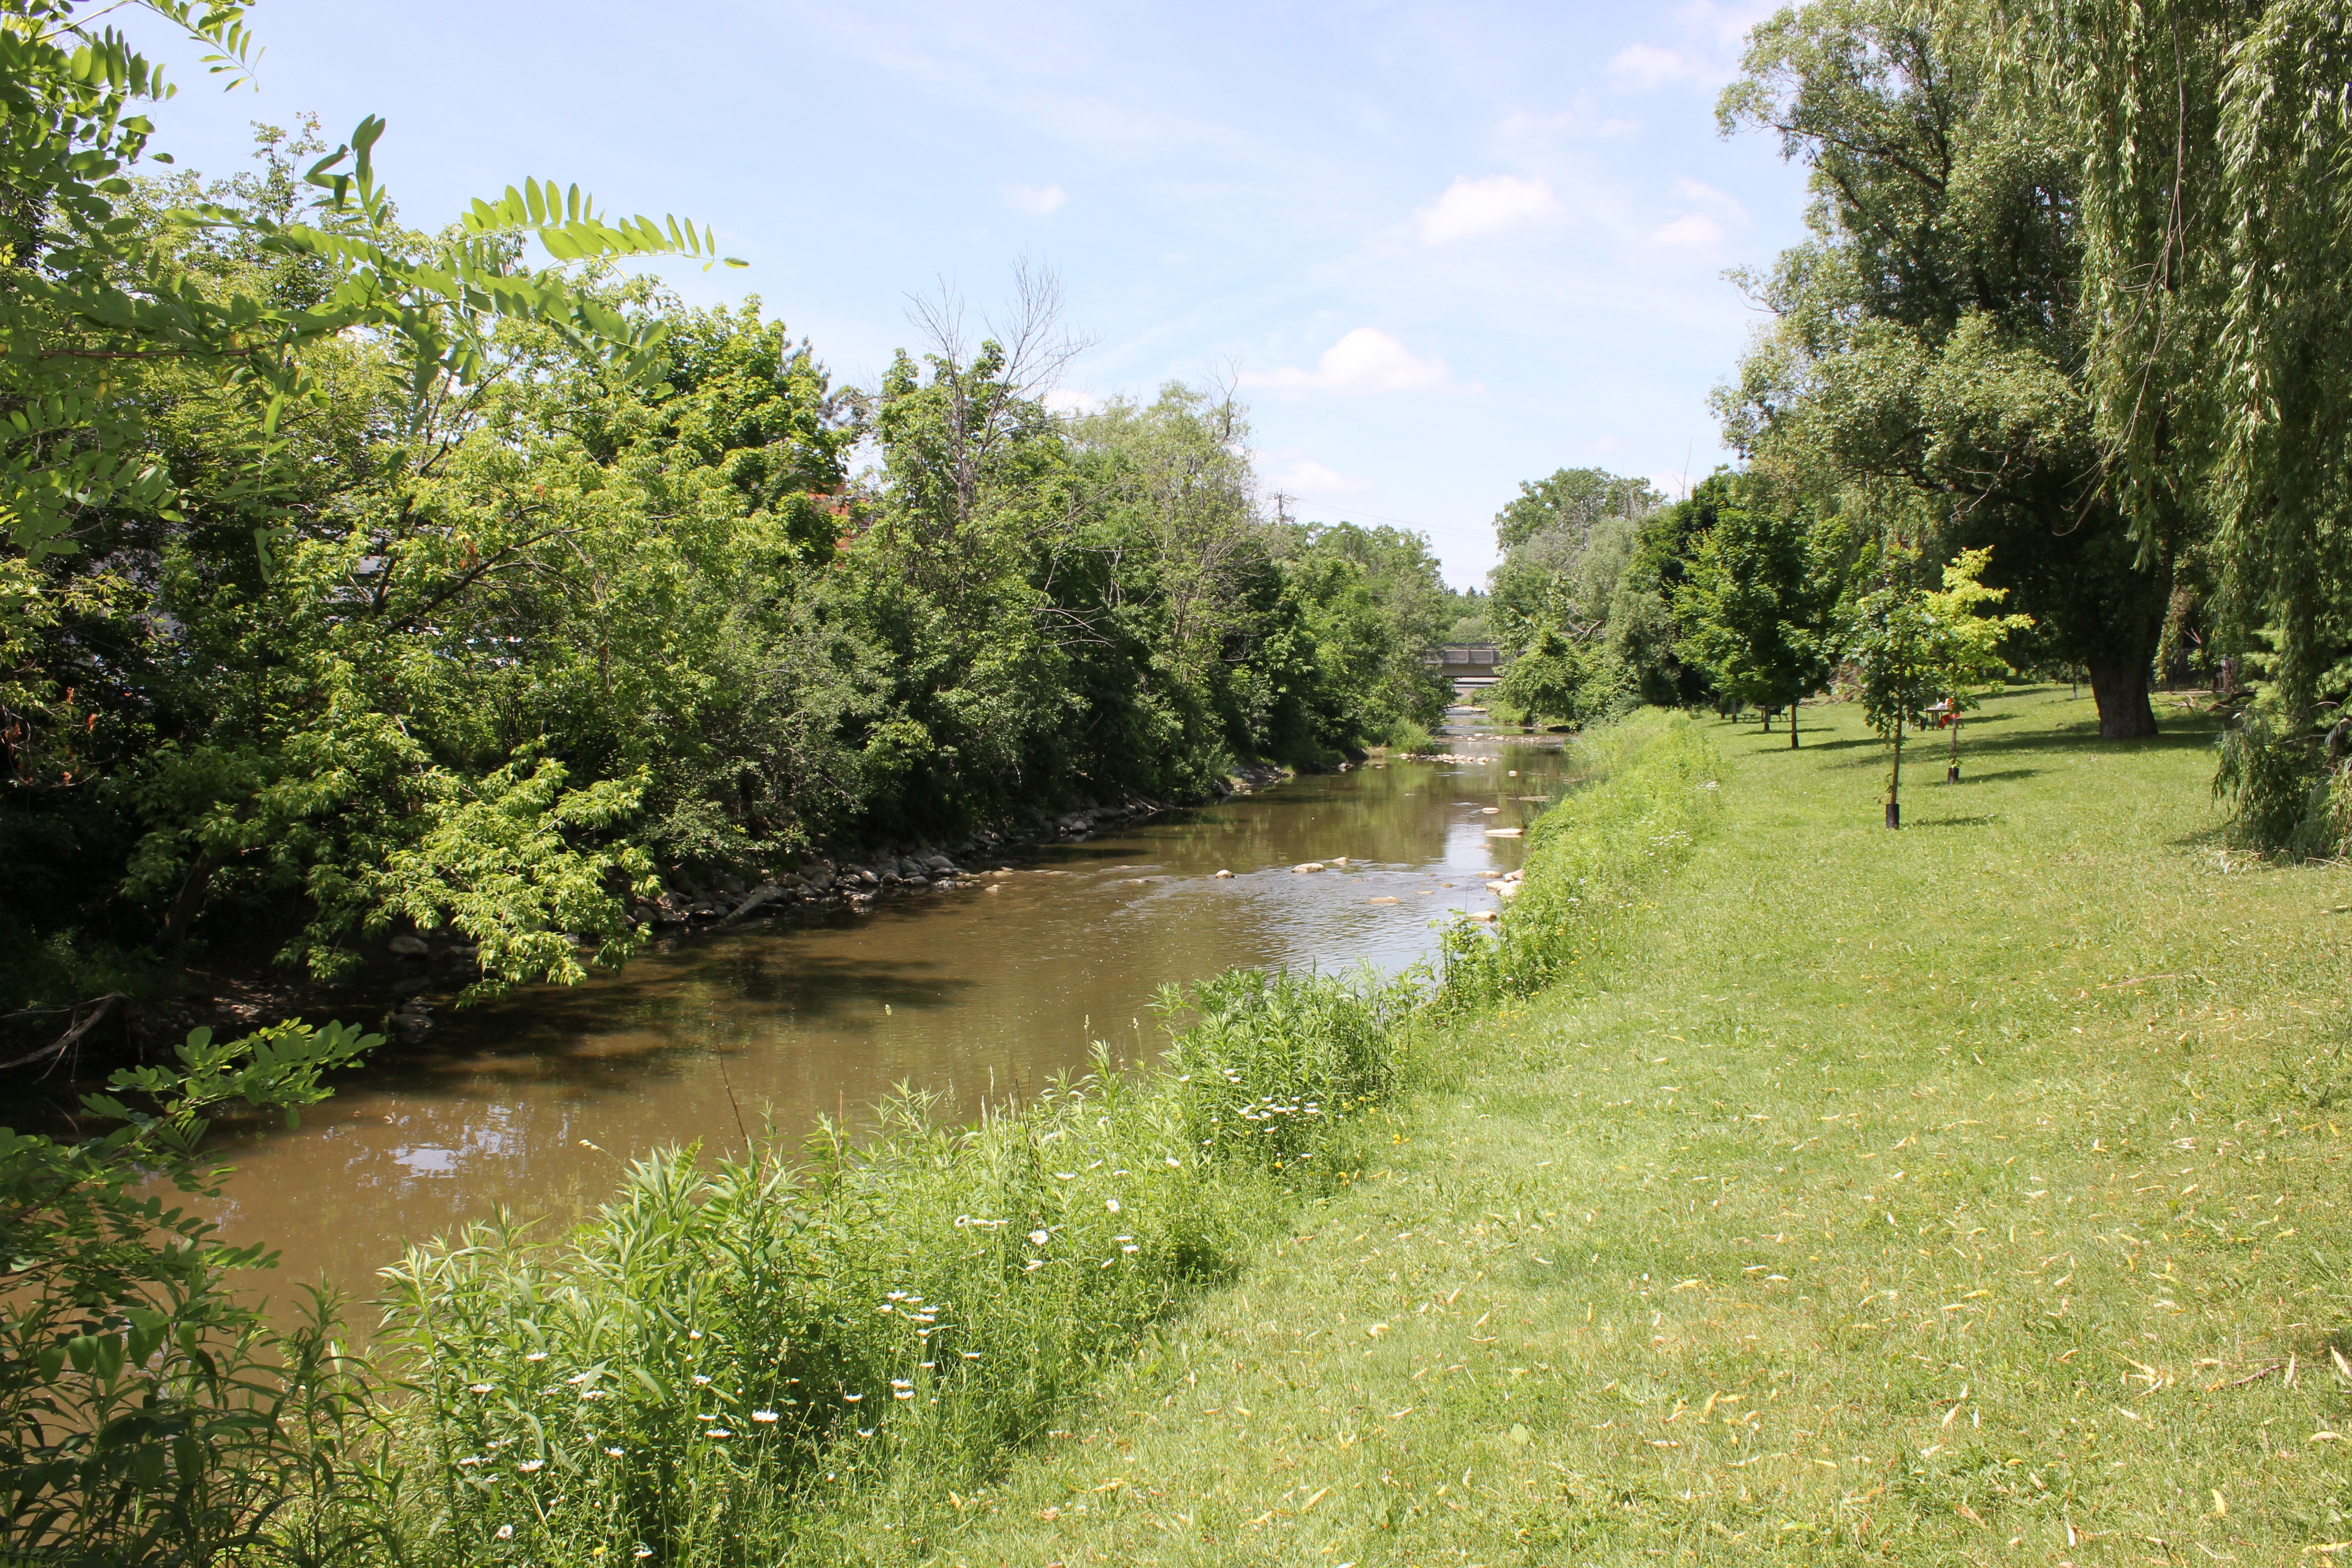
tree, water, nature, creek, river, canal, summer, pond, stream, park, fresh, waterway, body of water, flowers, trees, wetland, floodplain, habitat, ecosystem, rural area, fish pond